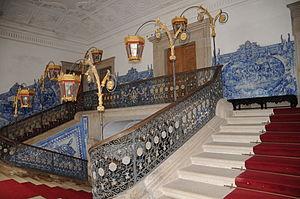
Le Palais de Brejoeira est situé à Monção, dans le nord du Portugal.